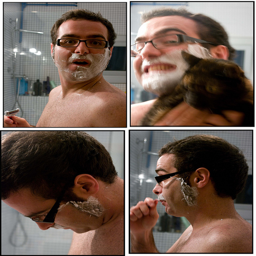
Four photographs of a man shaving his face.
A man in a bathroom shaving his face.
Four stages of a man shaving his facial hair.
A man shaving his beard with a cat on his shoulder.
a man in a bathroom trying to shave